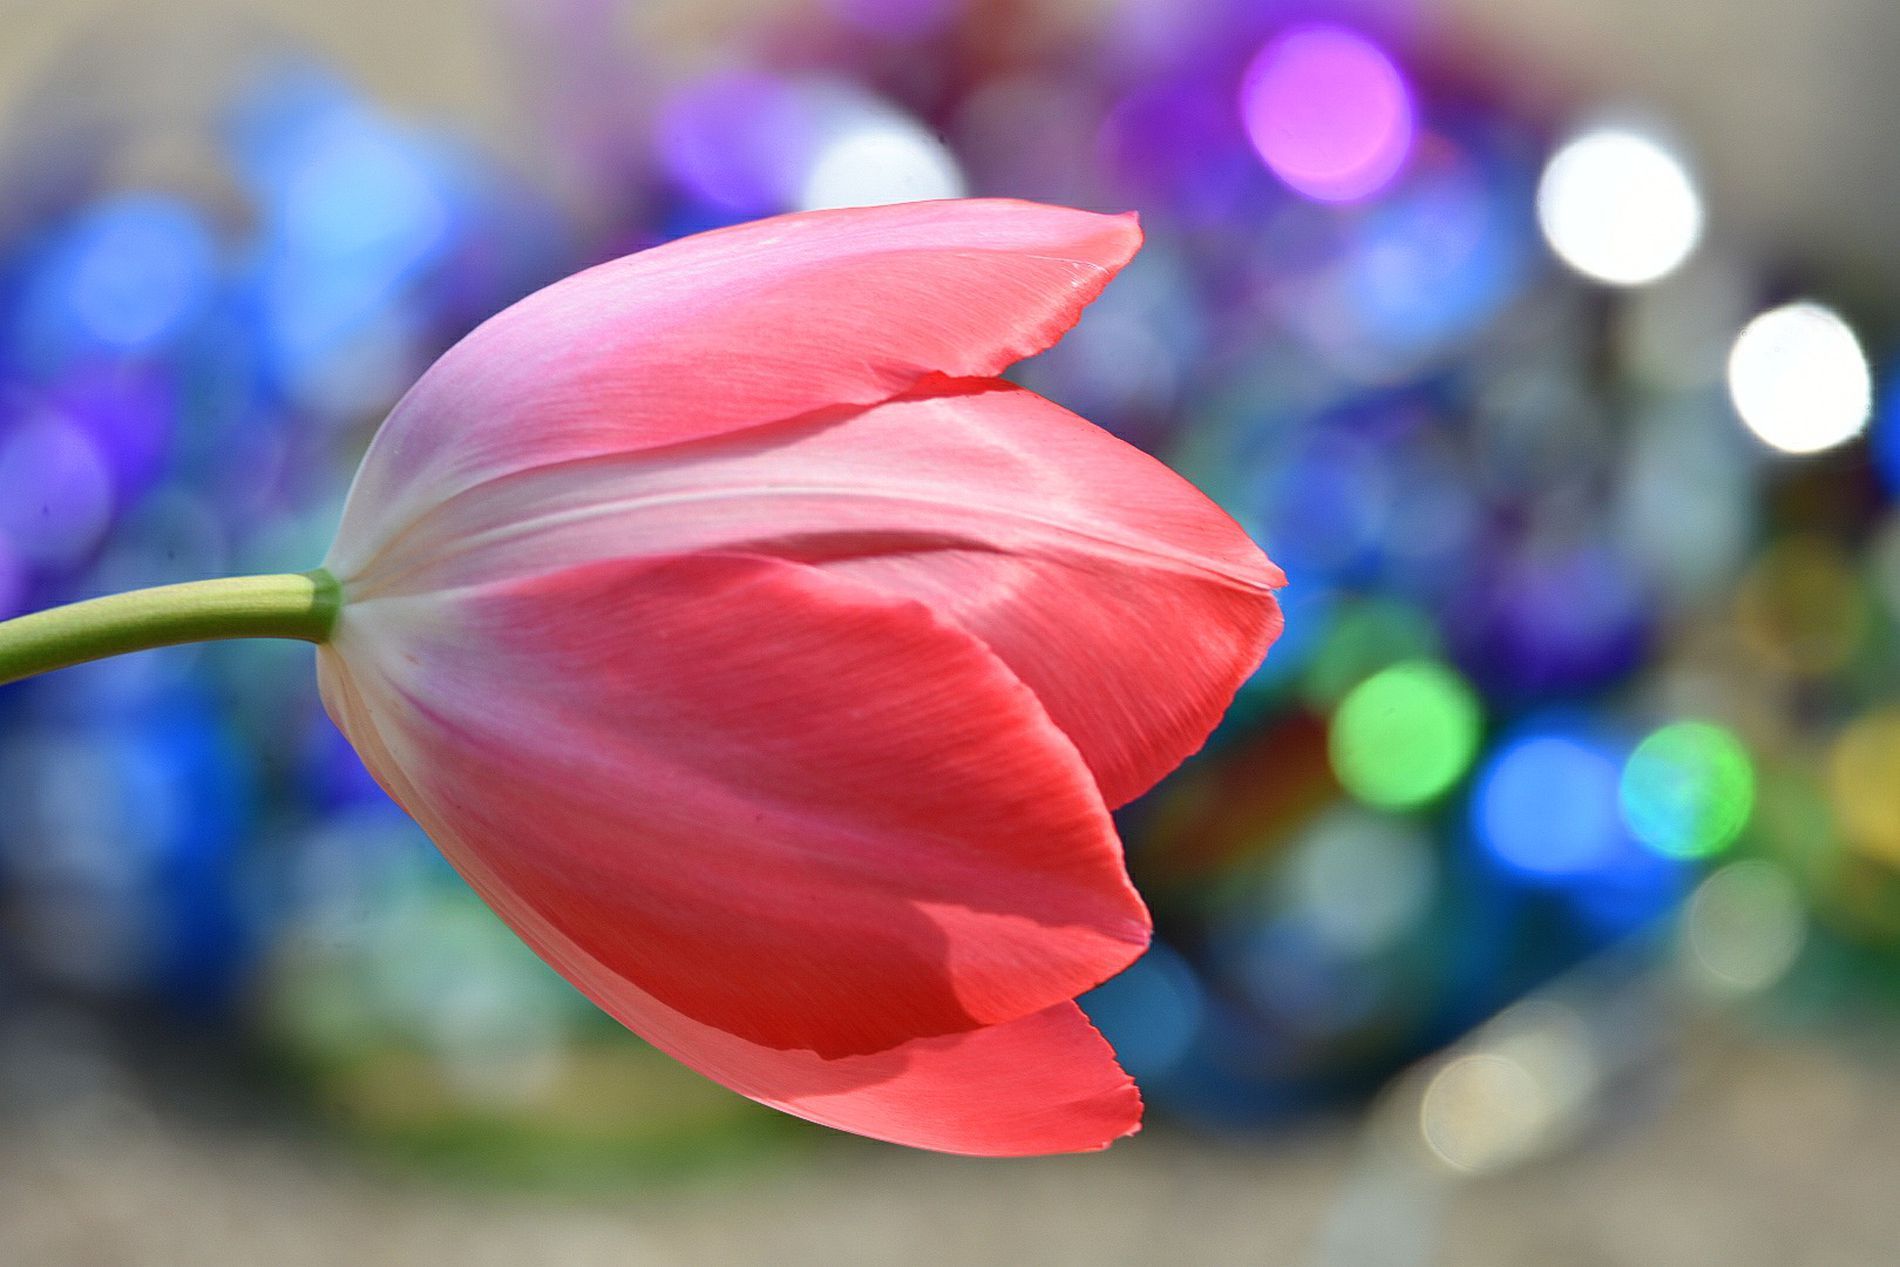
shining flower
Close-up shot of a pink flower with a green stem, with a blurry background filled with bright colors and soft light effects.
The photo was taken from a close-up angle, highlighting the delicate petal details and pink hues. The atmosphere is calm and dreamy, and the natural lighting adds a touch of softness. The image features a vibrant color palette of pink and green in the foreground, with a mix of bright colors like blue and purple in the background, enhancing the enchanting visual effect.
Labels: Flower, Plant, Petal, Tulip, Rose, Geranium, Background, stem
Camera: NIKON CORPORATION NIKON D7200
Aperture: F6.3
Exposure: 1/250 sec
ISO: 100
Focal length: 550.0 mm